John Nunziata

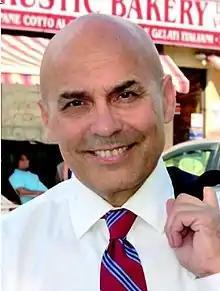
Nunziata campaigning in Toronto

John Nunziata (born January 4, 1955) is a Canadian lawyer and former politician. He first served as an Alderman in the Borough of York from 1978 to 1982. He served three terms as a Liberal MP in the House of Commons of Canada from York South-Weston and in 1997 was elected as an Independent MP. As of March, 2013, he was a partner in the lobbying firm The Parliamentary Group.